Islamic banking and finance

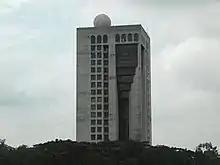
An Islamic Development Bank branch in Dhaka

The Sharia law that forms the basis of Islamic banking is itself based on the Quran (revealed to the Islamic prophet Muhammad) and "ahadith" (the body of reports of the teachings, deeds and sayings of the Islamic prophet Muhammad that often explain verses in the Quran).